Education City

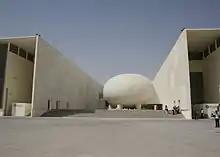
Weill Cornell Medical College in Qatar in Education City

Education City is home to the following local Qatar university and six U.S. satellite universities, one British satellite university, and one French satellite university: